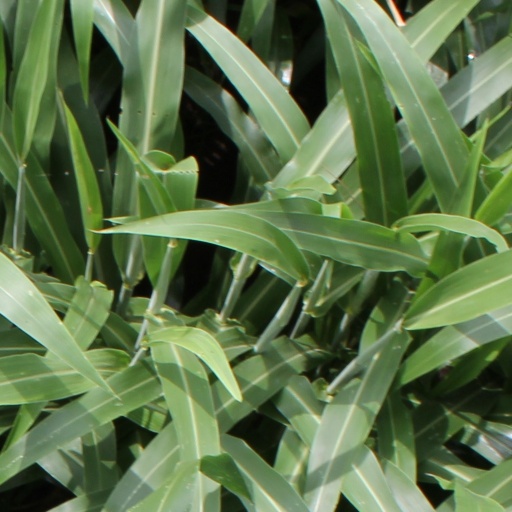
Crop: sorghum